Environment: lab
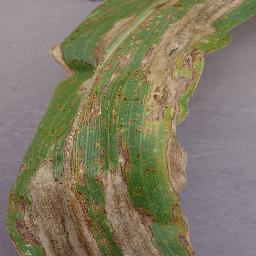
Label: northern_corn_leaf_blight